Etna, Wyoming

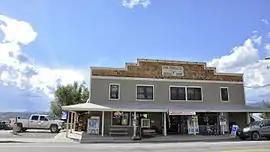
Etna, Wyoming

Etna is a census-designated place (CDP) in Lincoln County, Wyoming, United States. The population was 185 at the 2020 census.